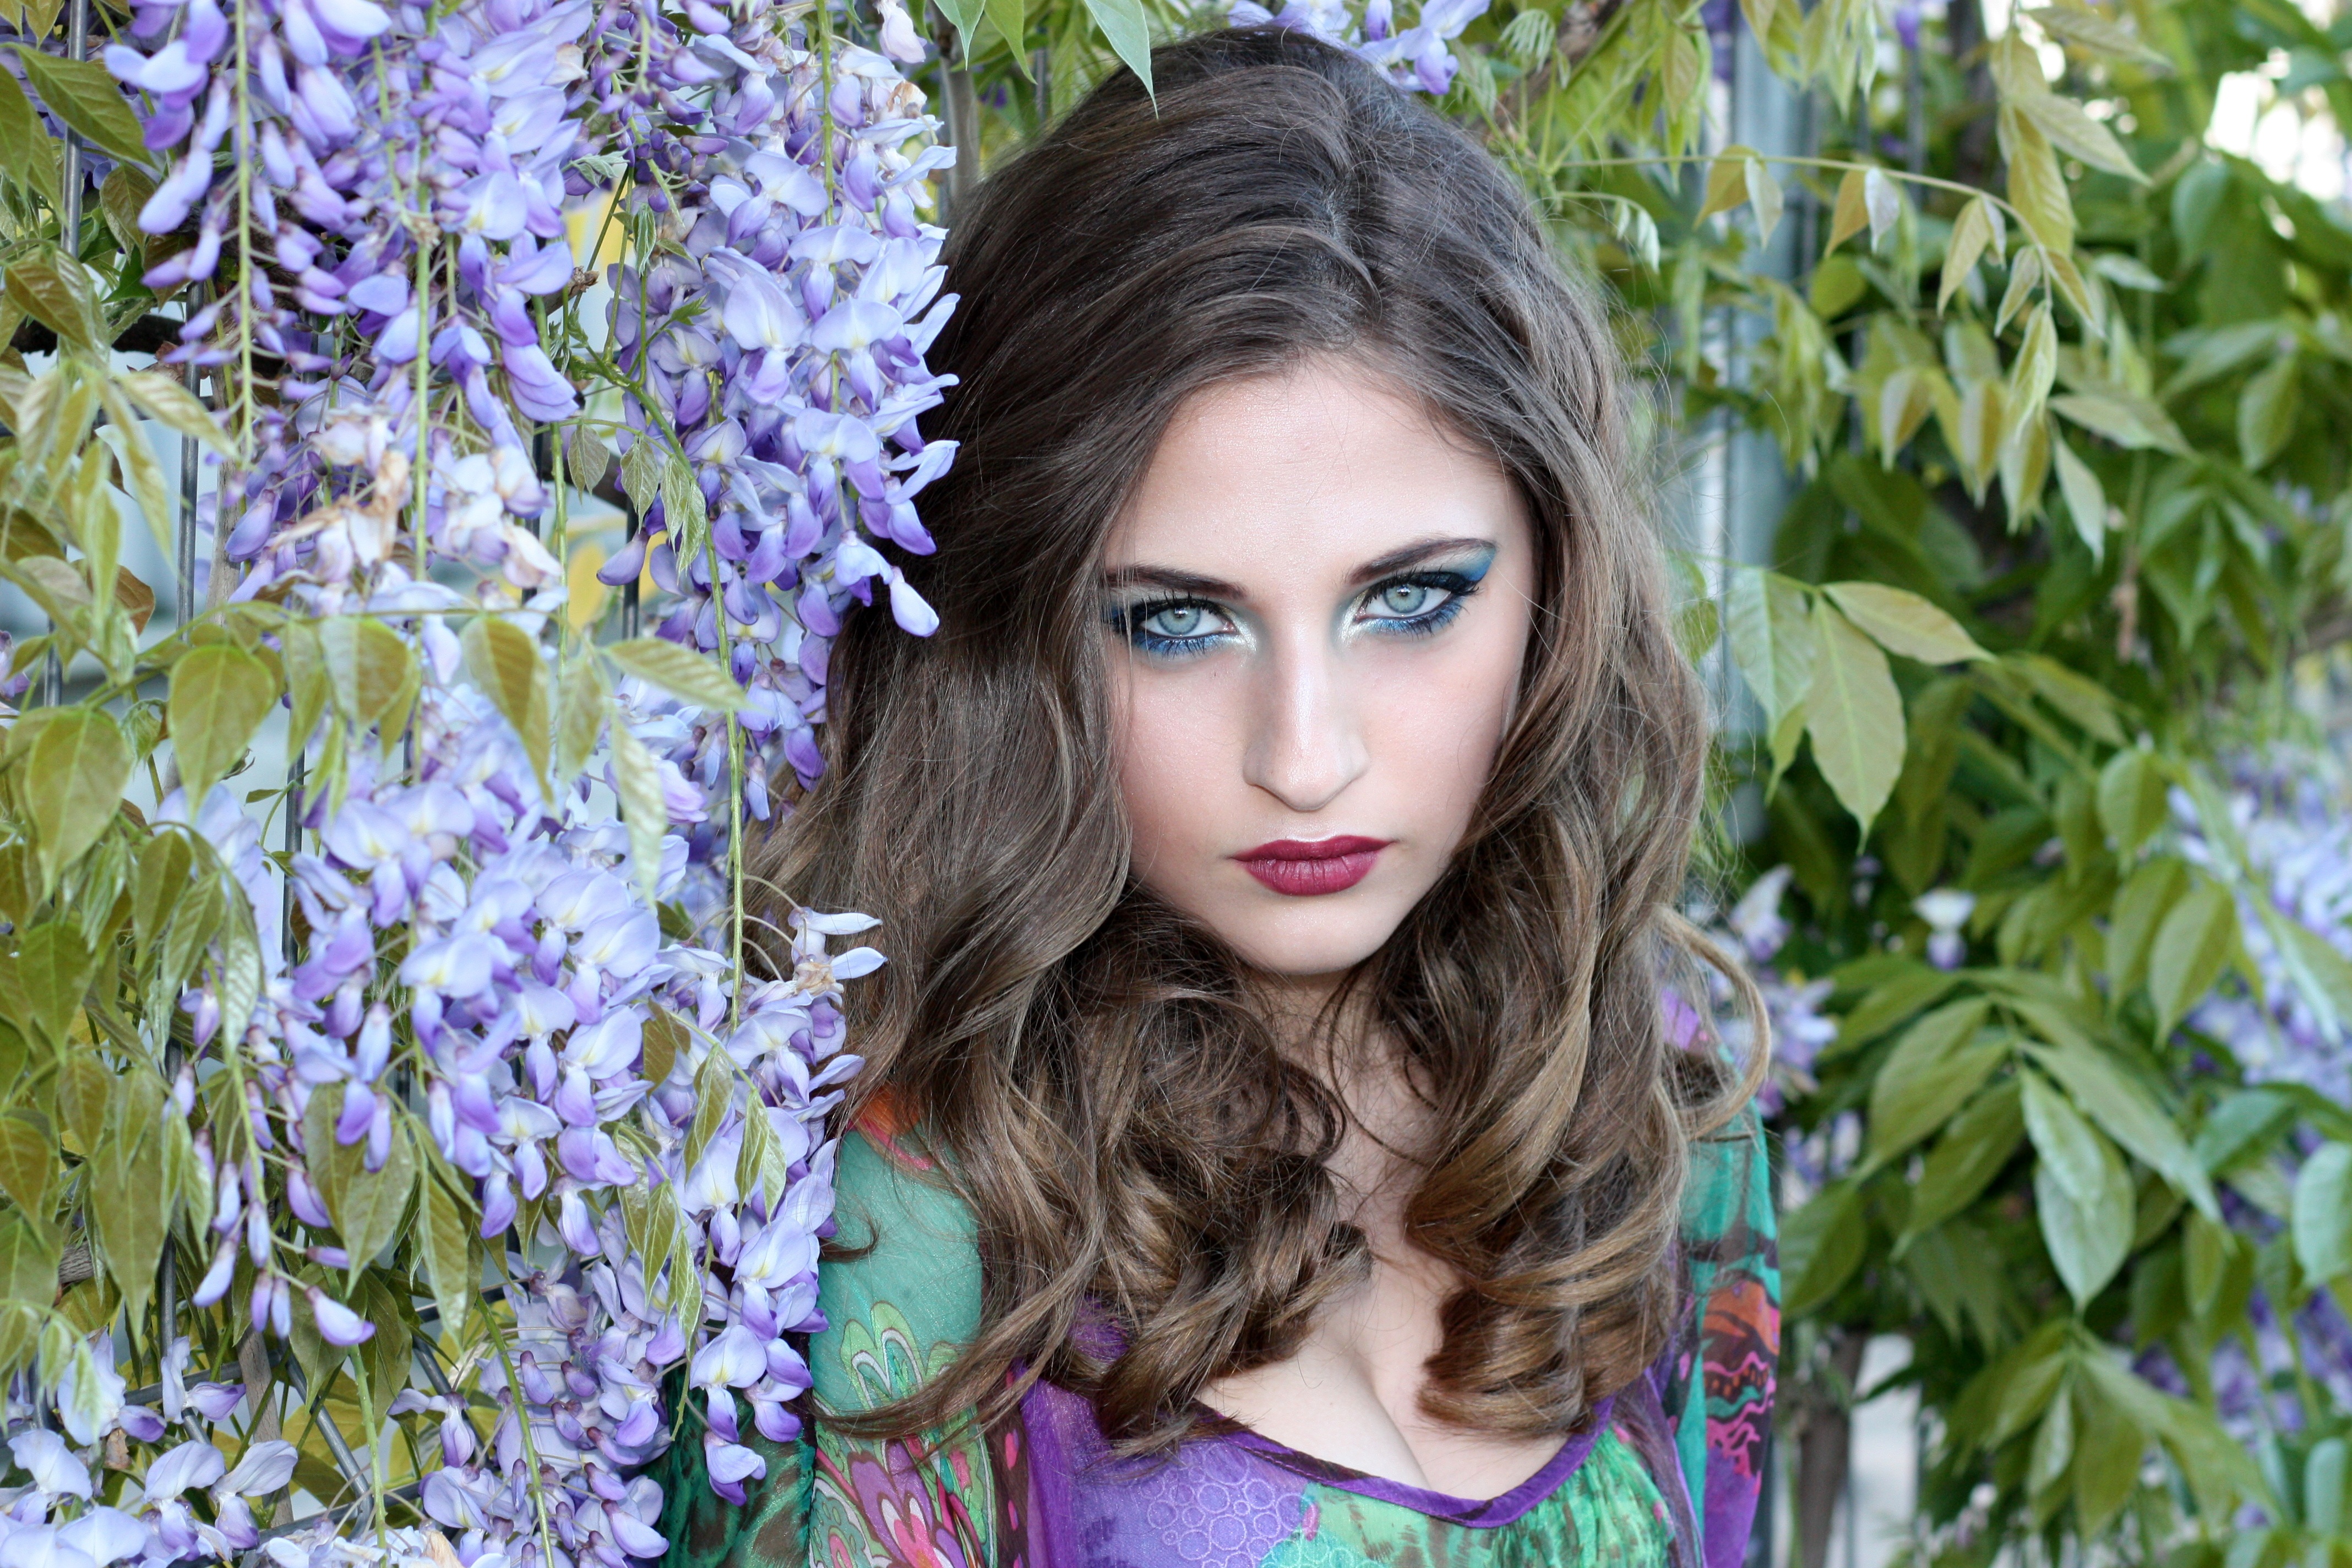
girl, hair, flower, portrait, model, spring, fashion, blue, toy, hairstyle, long hair, flowers, face, doll, dress, eye, violet, head, beauty, blond, blue eyes, photo shoot, brown hair, portrait photography